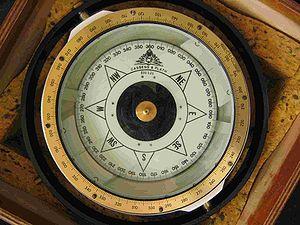
Le compas est un instrument de navigation qui donne une référence de direction sur le plan horizontal et permet ainsi la mesure d'angles horizontaux par rapport à cette direction. Le compas est gradué de 0° à 359° dans le sens des aiguilles d'une montre. Les boussoles utilisées par les armées utilisent aussi d'autres systèmes de graduation
Une boussole est un instrument de navigation constitué d’une aiguille magnétisée qui s’aligne sur le champ magnétique de la Terre. Elle indique ainsi le Nord magnétique, à distinguer du Pôle Nord géographique. La différence entre les deux directions en un lieu donné s’appelle la déclinaison magnétique terrestre. Selon la précision requise, on s'accommode de cette différence ou on utilise un abaque de compensation. Observé depuis la France, les deux directions sont sensiblement identiques.